Geology of Ireland

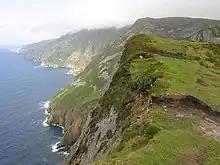
Slieve League in western Ulster

The oldest known Irish rock is about 1.7 billion years old and is found on Inishtrahull Island off the north coast of Ulster. Outcrops at Annagh Head on the Mullet Peninsula are almost as old. In other parts of Donegal, scientists have discovered rocks that originated as glacial deposits, demonstrating that at this early period, part of what was to become Ireland was in the grip of an ice age. However, because of the effects of later upheavals, it is almost impossible to sequence these early rock layers correctly.